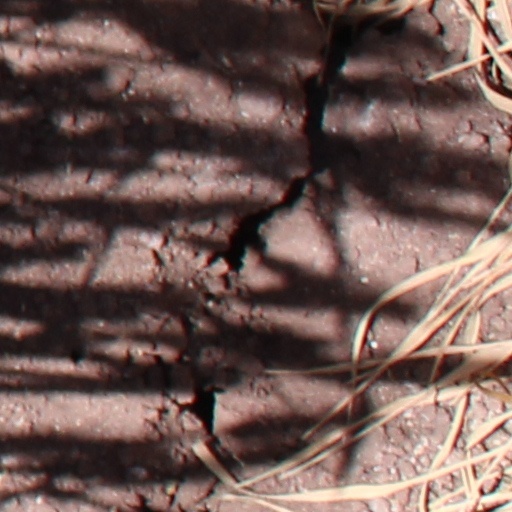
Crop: wheat